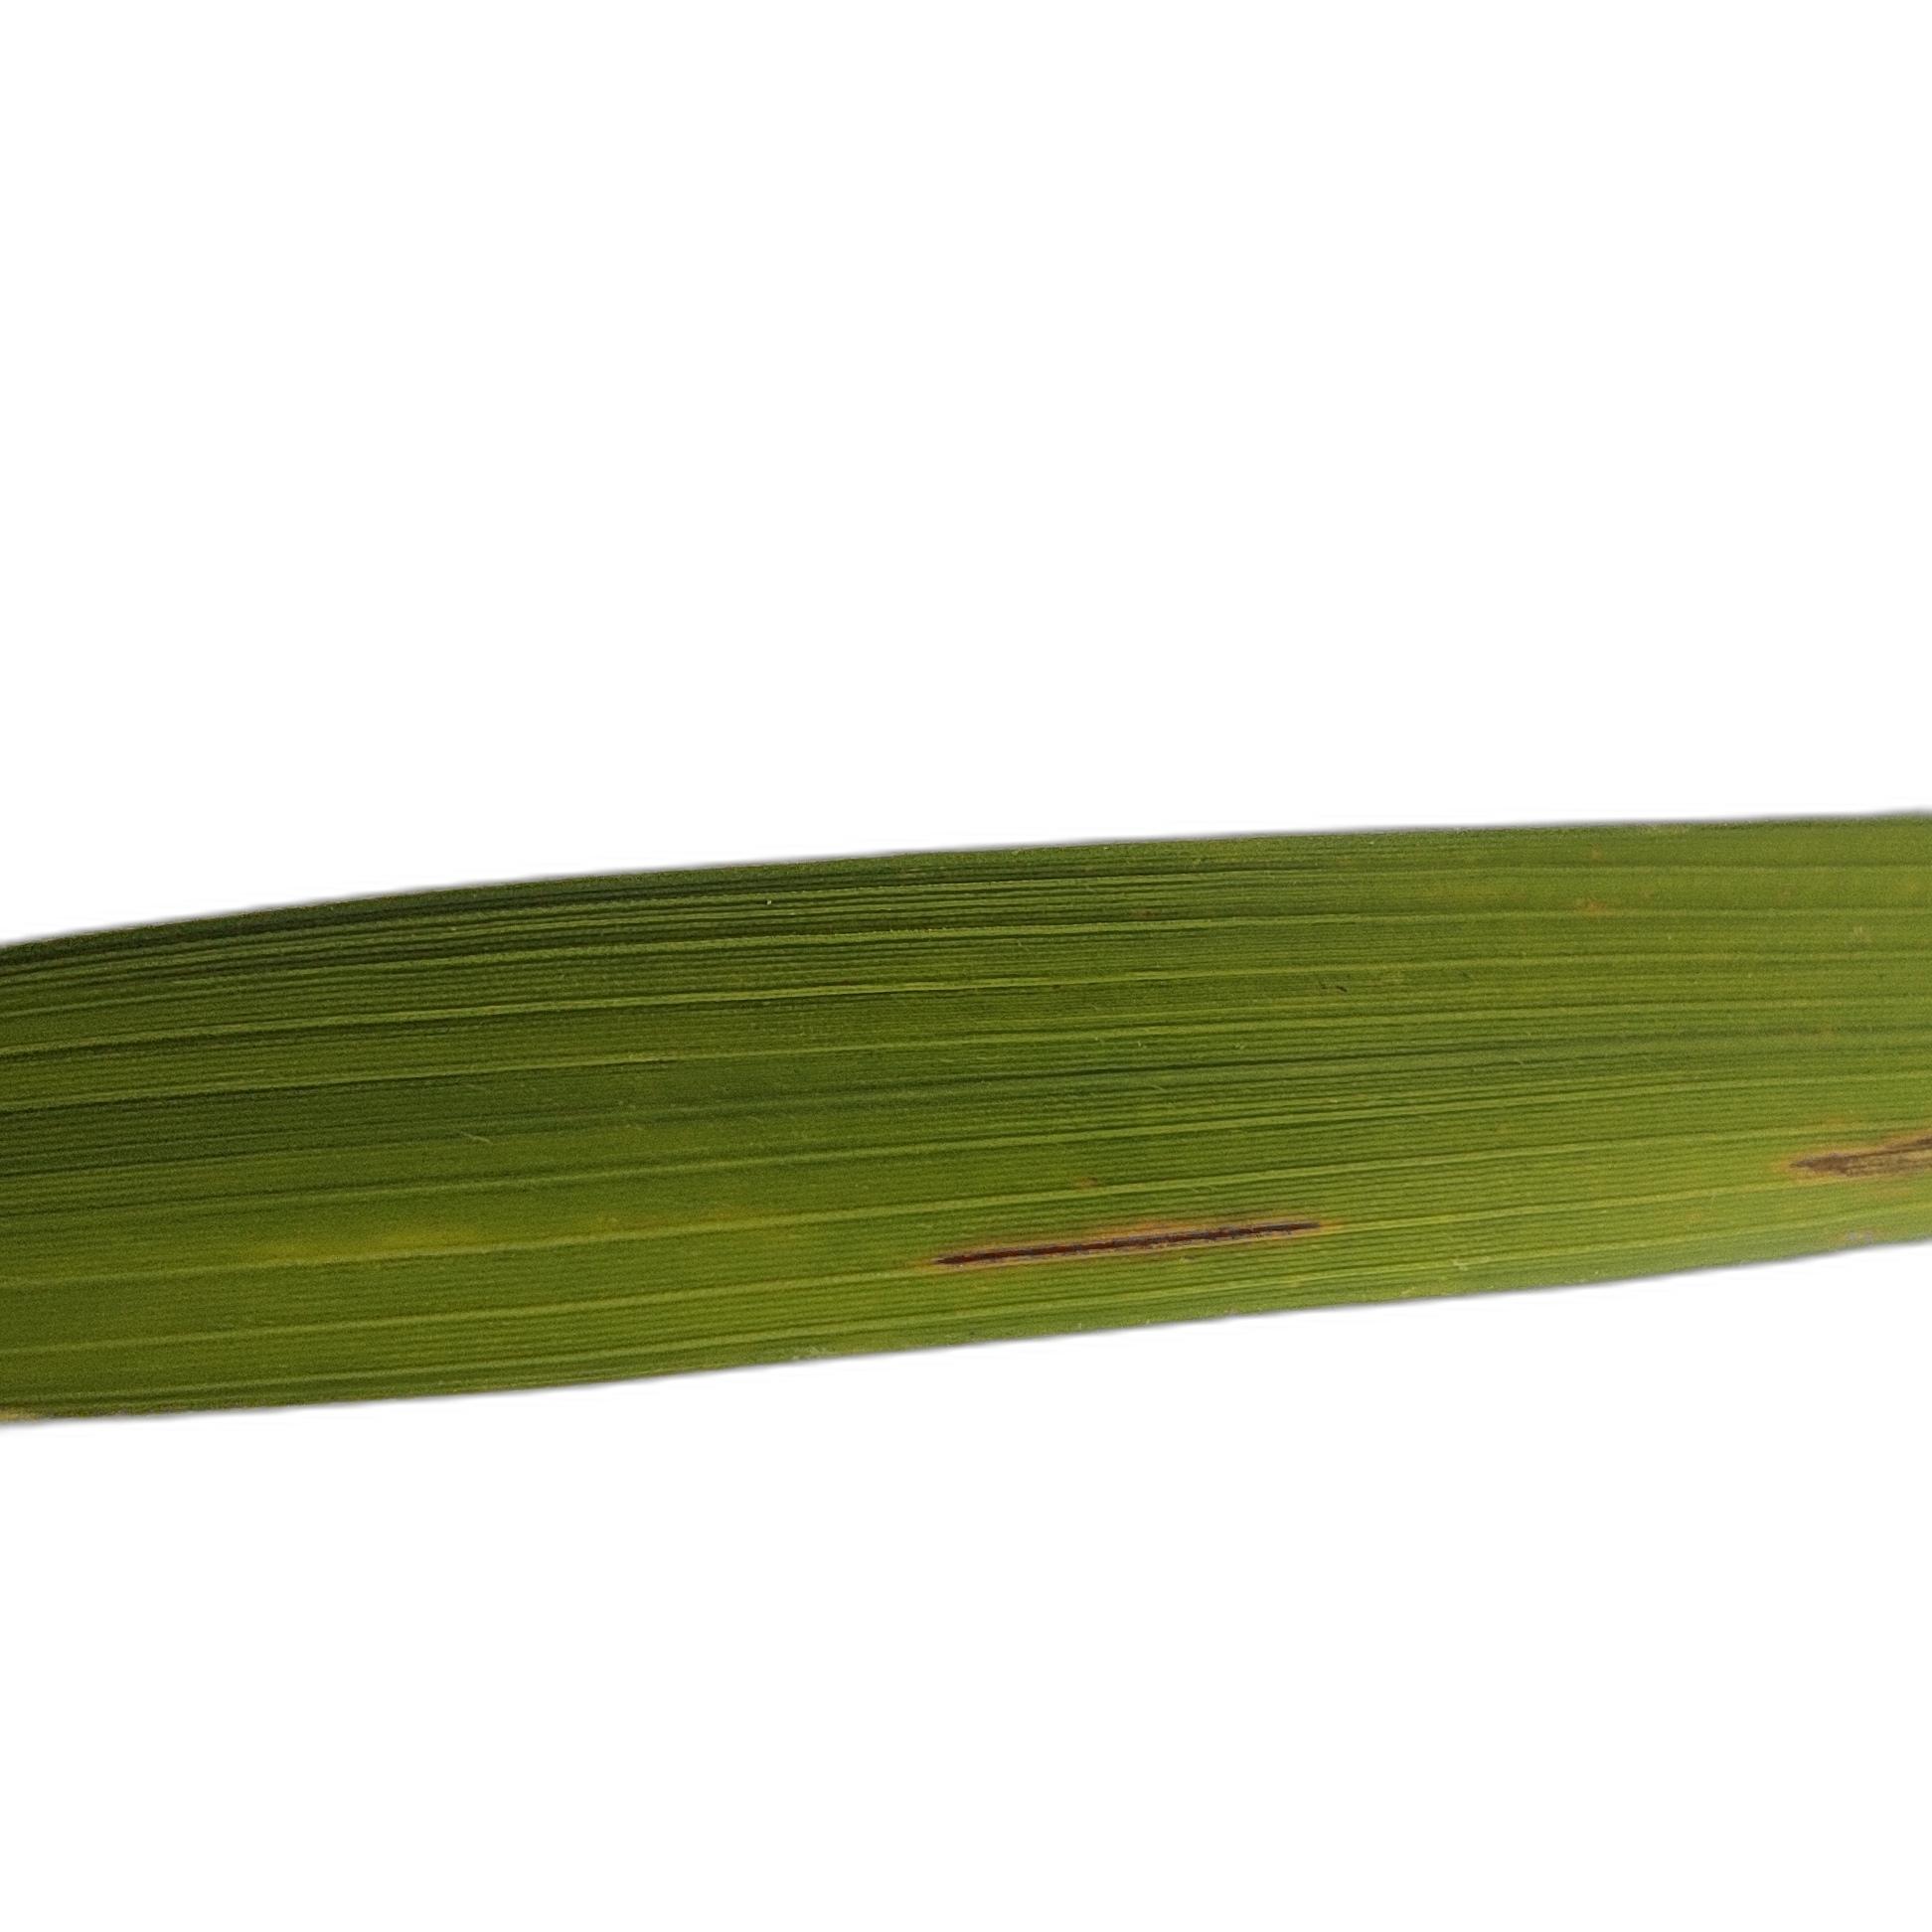
Label: Rice Blast